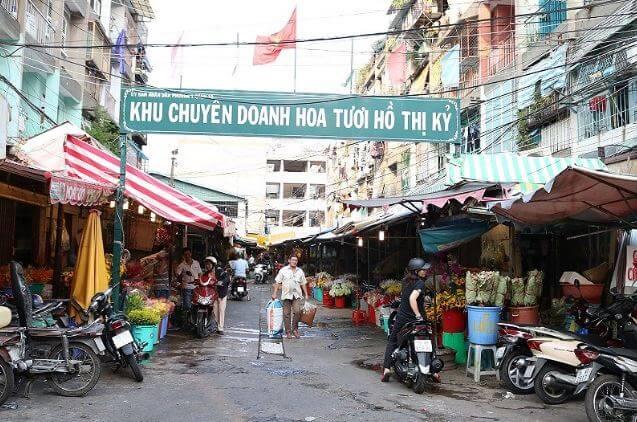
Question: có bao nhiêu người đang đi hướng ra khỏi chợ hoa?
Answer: có một người đang đi hướng ra khỏi chợ hoa